Doris Nolan

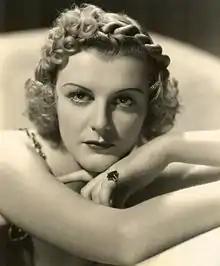
Nolan in 1937

Doris Murdock Nolan (July 14, 1916 – July 29, 1998) was an American actress best known for her Broadway roles and her appearance in the 1938 movie "Holiday". She appeared in plays and films during the 1930s and 1940s. Later she moved to the UK, where she made guest appearances on British television shows.